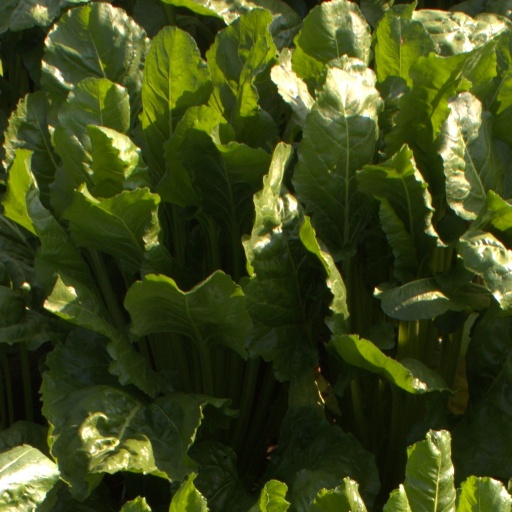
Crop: sugar beet